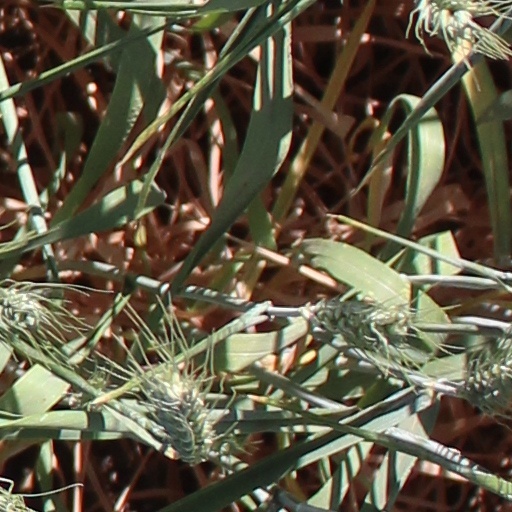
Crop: wheat